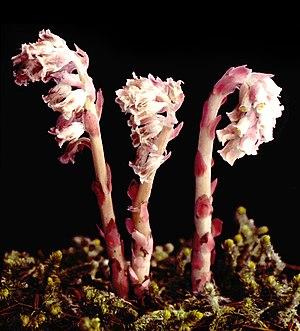
Les Monotropes constituent un genre de plantes qui ne comprend que deux espèces. Précédemment classé dans la famille des Monotropacées, il fait aujourd'hui partie de la famille des Éricacées et de la sous-famille des Monotropoideae. Ces plantes non chlorophyliennes sont des parasites du réseau mycorhizien.